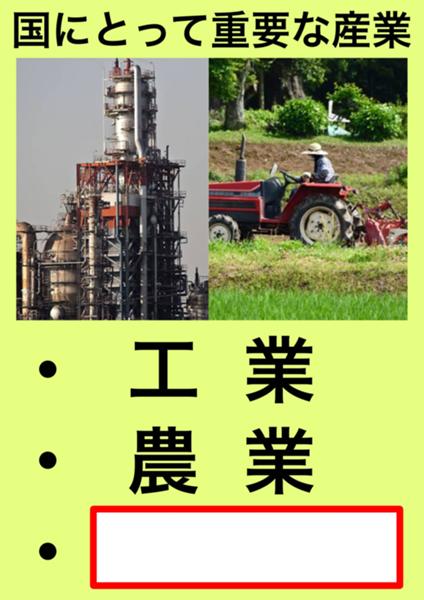
回答: 出産